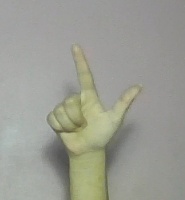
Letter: laam